David Owen Brooks

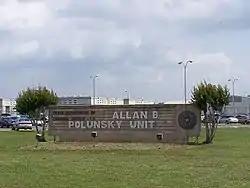
The Allan B. Polunsky Unit. Brooks had served forty-five years of a life sentence and was incarcerated in this facility at the time of his death.

Henley—at this stage still oblivious to the true fate of the first victim he had lured to Corll's home—attempted to dissuade Corll from raping and killing Aguirre. However, Corll refused, informing Henley that he had raped, tortured, and killed the previous victim he had assisted in abducting, and that Aguirre was to suffer the same fate. Brooks then drove Henley home. The following evening, Henley assisted Corll and Brooks in burying Aguirre's body at High Island Beach.